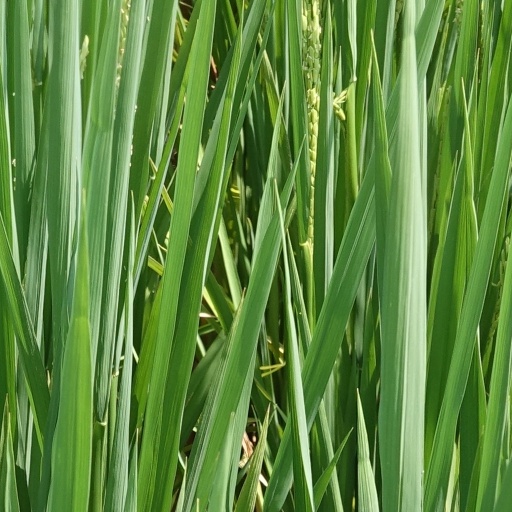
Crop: rice